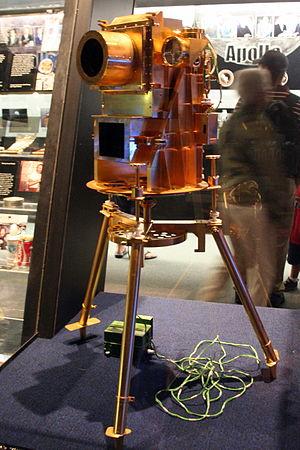
George Robert Carruthers, né le 1ᵉʳ octobre 1939, est un inventeur, physicien et scientifique spatial afro-américain. Il a vécu surtout à Washington, DC.